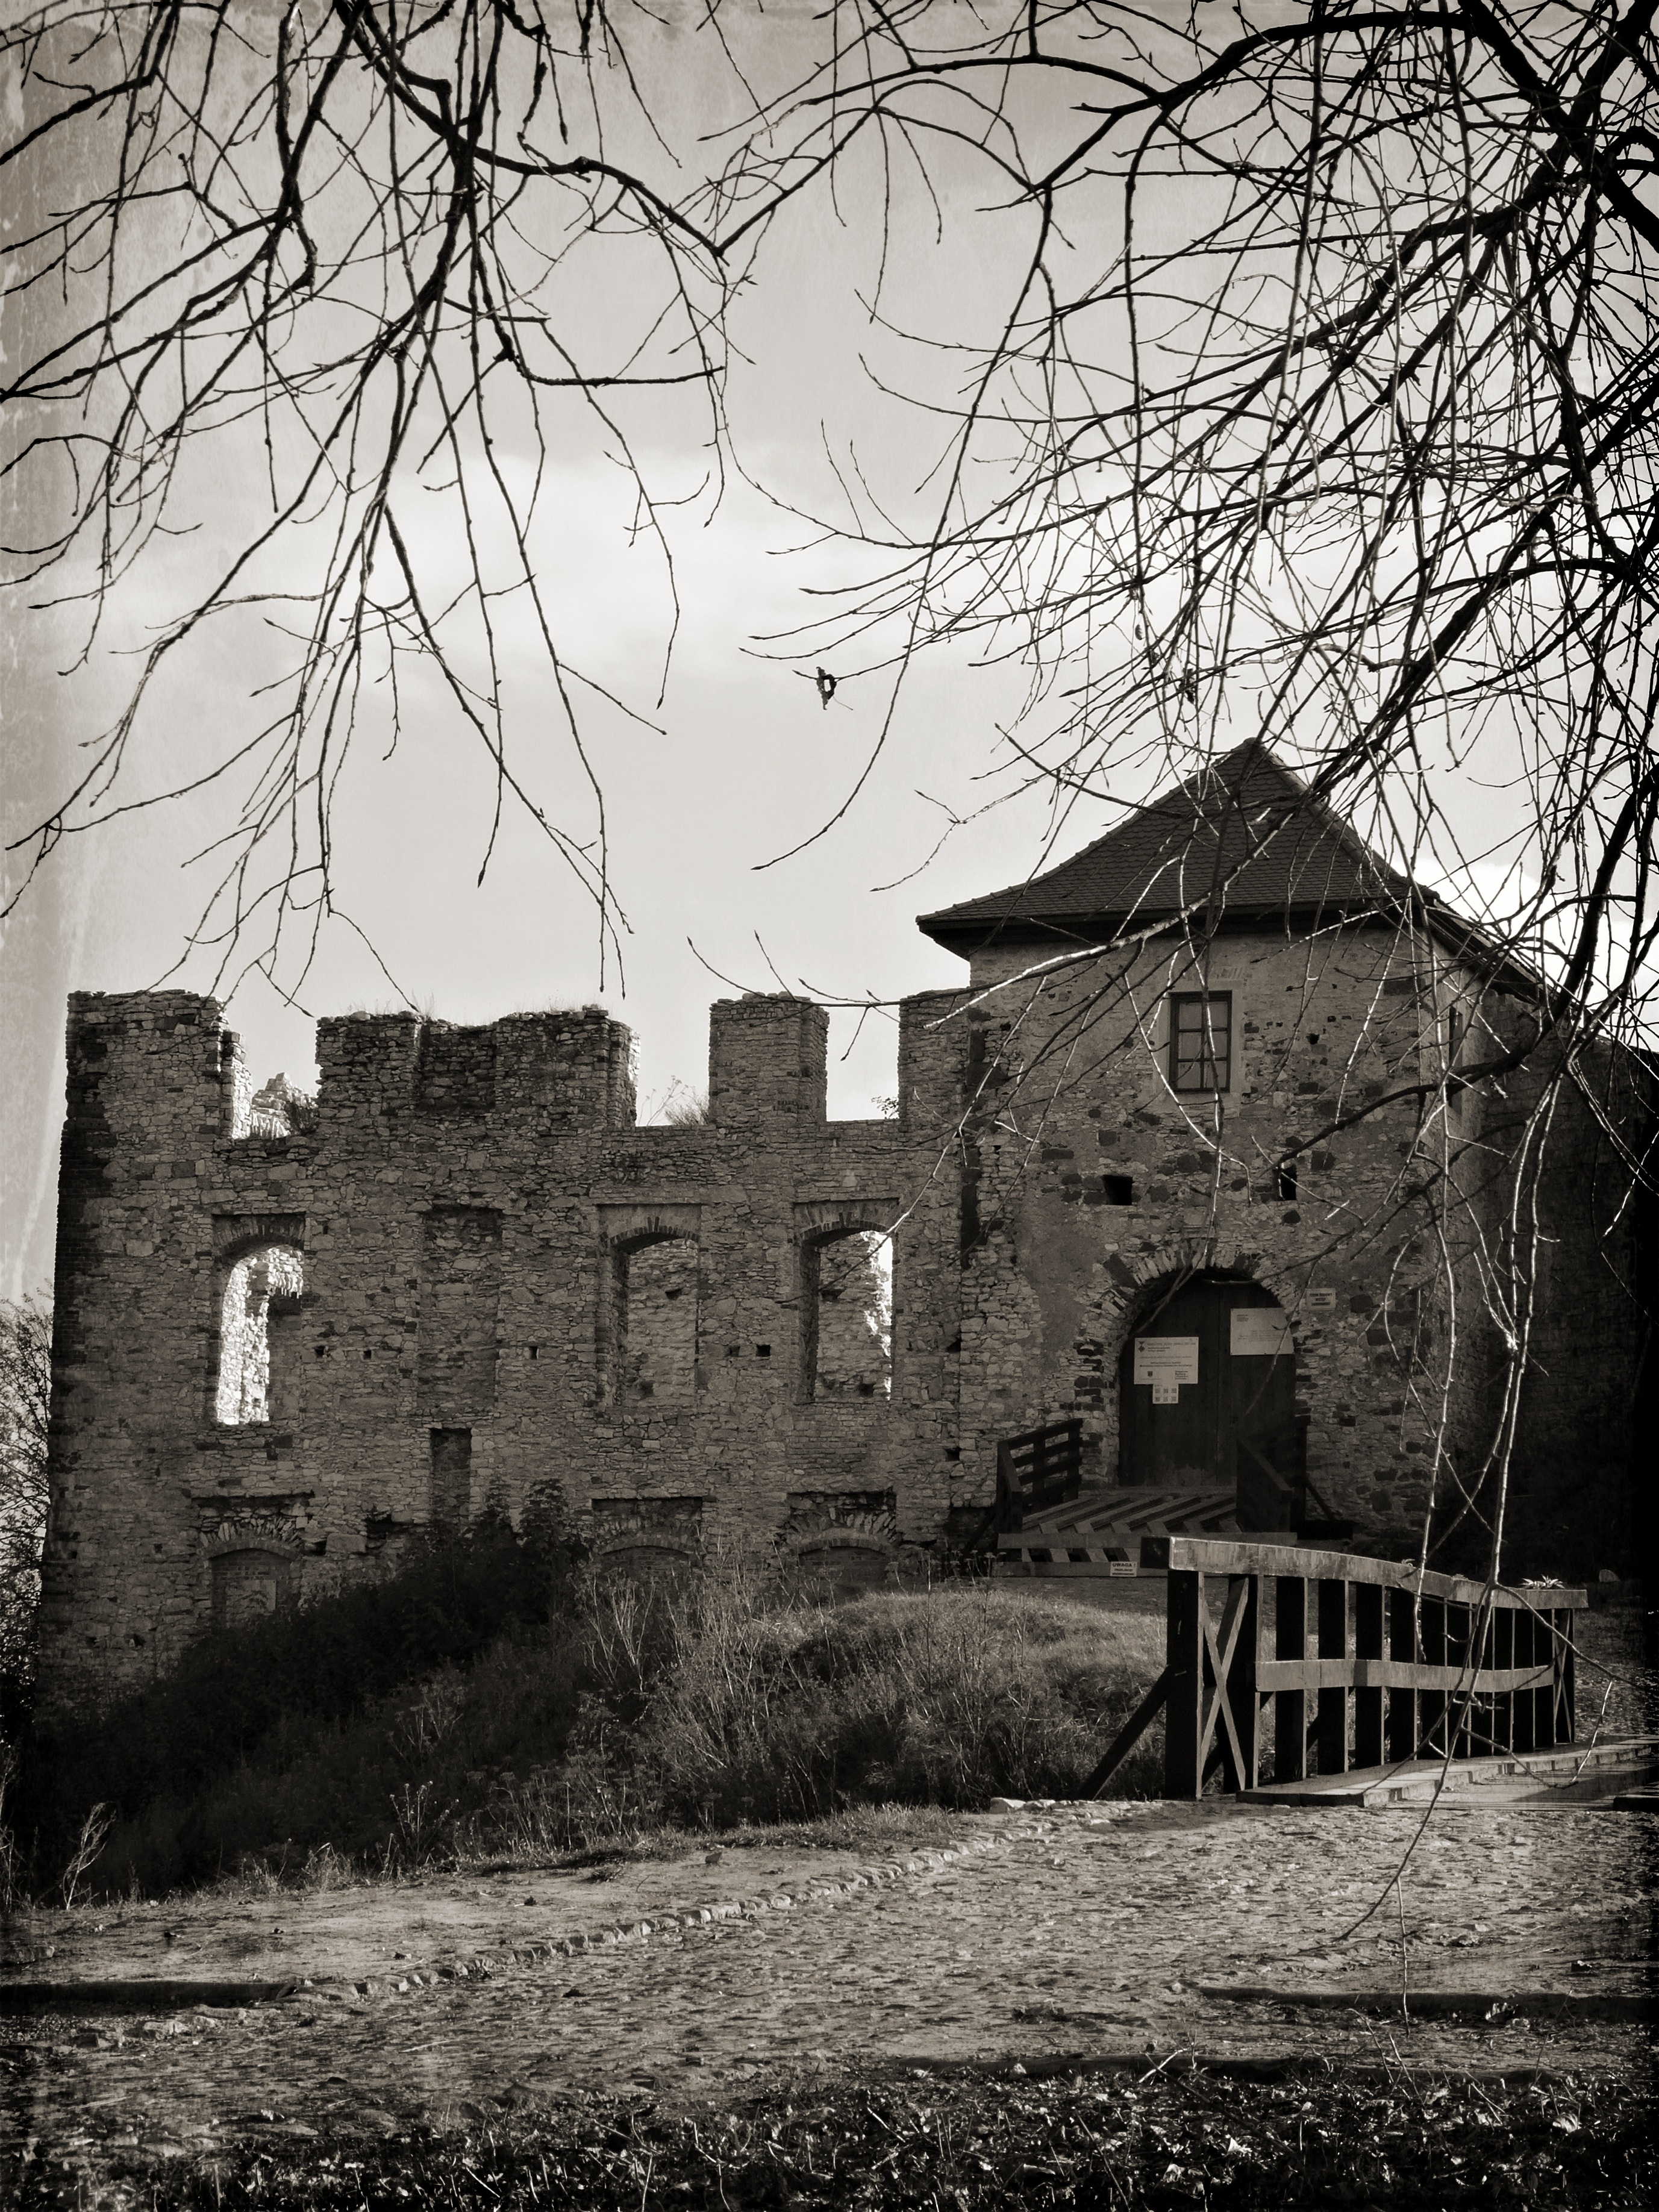
black and white, architecture, house, building, chateau, monument, castle, monochrome, ruins, poland, history, rural area, the ruins of the, monochrome photography, rabsztyn